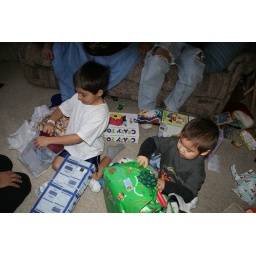
The boys tearing into some forgotten gifts under the tree